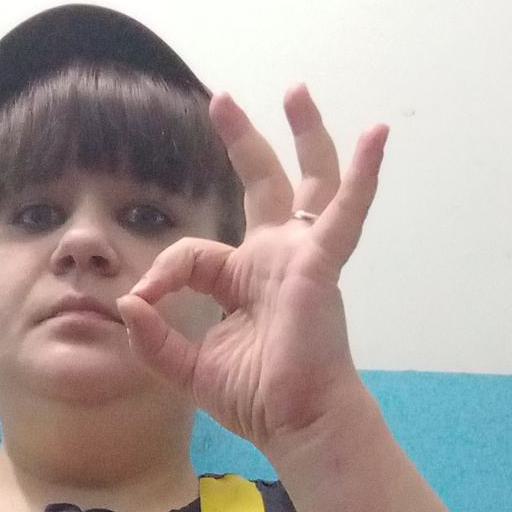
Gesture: ok